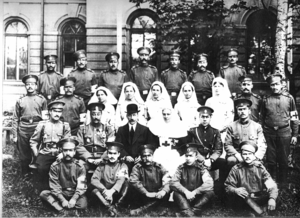
Photographie des principaux membres du lazaret ambulant du Dr Cresson, pour soutenir les forces russes sur le front allemand
Eustache, Fortuné Cresson est un chirurgien et philanthrope français et russe, né le 17 juillet 1874 à Arques et mort le 28 février 1945 à Enghien-les-Bains.